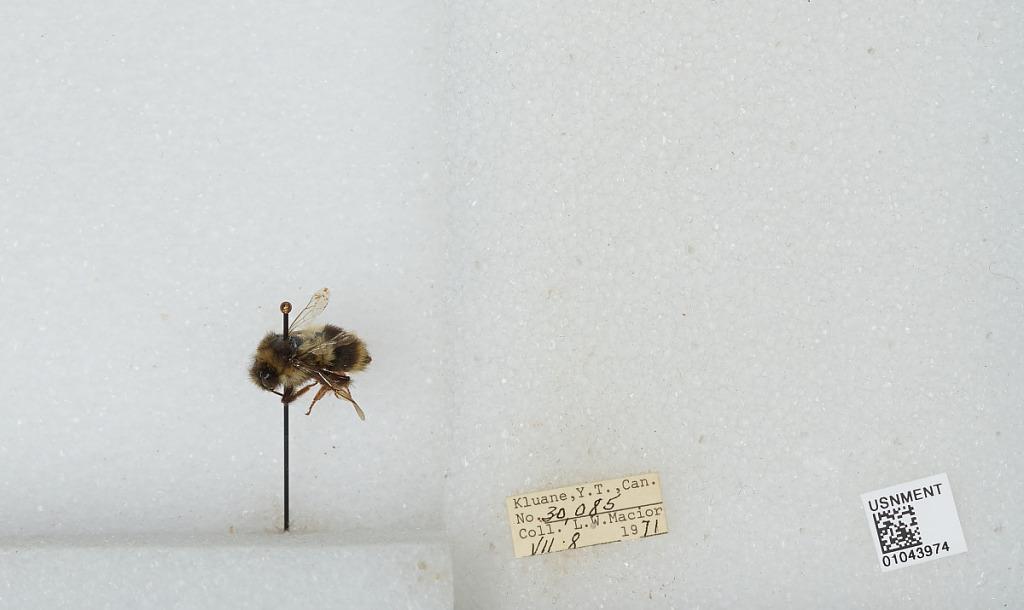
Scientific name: Bombus bifarius nearcticus
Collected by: L. Macior
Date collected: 1971-7-8
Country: Canada
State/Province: Yukon Territory
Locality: Kluane
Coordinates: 60.75, -139.5